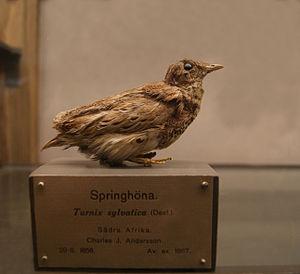
Le Turnix d'Andalousie, aussi appelé Turnix mugissant, est une espèce d'oiseaux Charadriiformes, de la famille des Turnicidae.
Le Musée d'histoire naturelle de Göteborg est un musée d'histoire naturelle situé dans Slottsskogen à Göteborg.